Fauquier County, Virginia

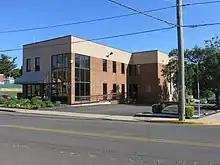
Sheriff's Office headquarters in Warrenton

According to the U.S. Census Bureau, the county has an area of , of which is land and (0.6%) is water.